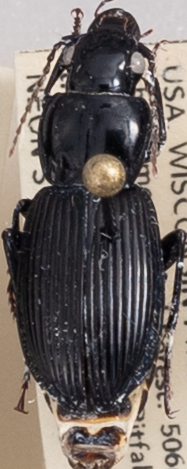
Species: Pterostichus novus
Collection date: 2021-06-29 04:00:00
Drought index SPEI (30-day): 0.47
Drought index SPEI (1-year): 0.54
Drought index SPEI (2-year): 1.45